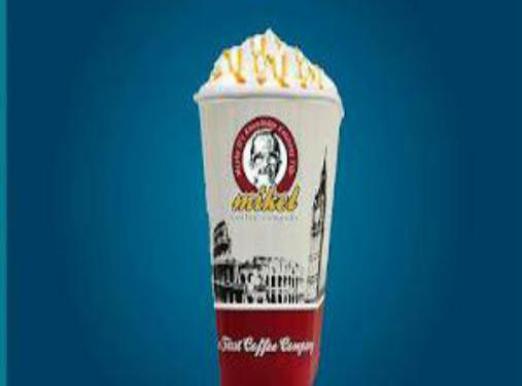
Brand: mikel coffee company
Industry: Food